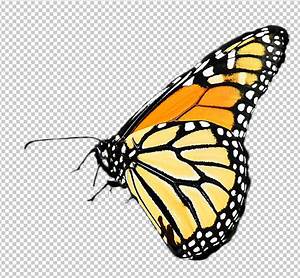
Label: butterfly